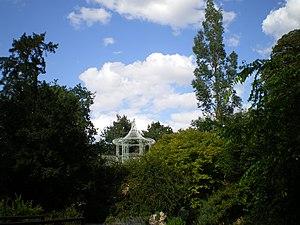
Bagatelle
Le château de Bagatelle est un pavillon de plaisance, ou « folie », construit en 1777 par l'architecte François-Joseph Bélanger pour le comte d'Artois dans le bois de Boulogne, aujourd'hui annexé à Paris.